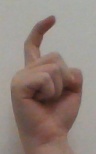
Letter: ra